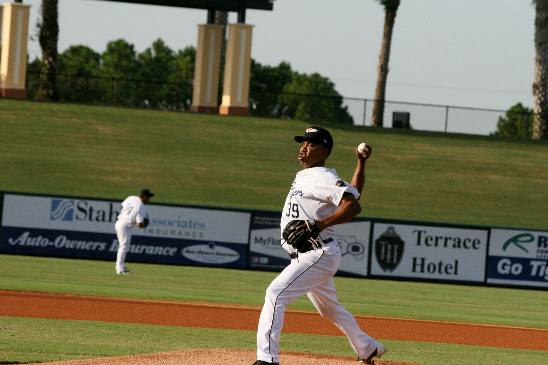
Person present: Yes